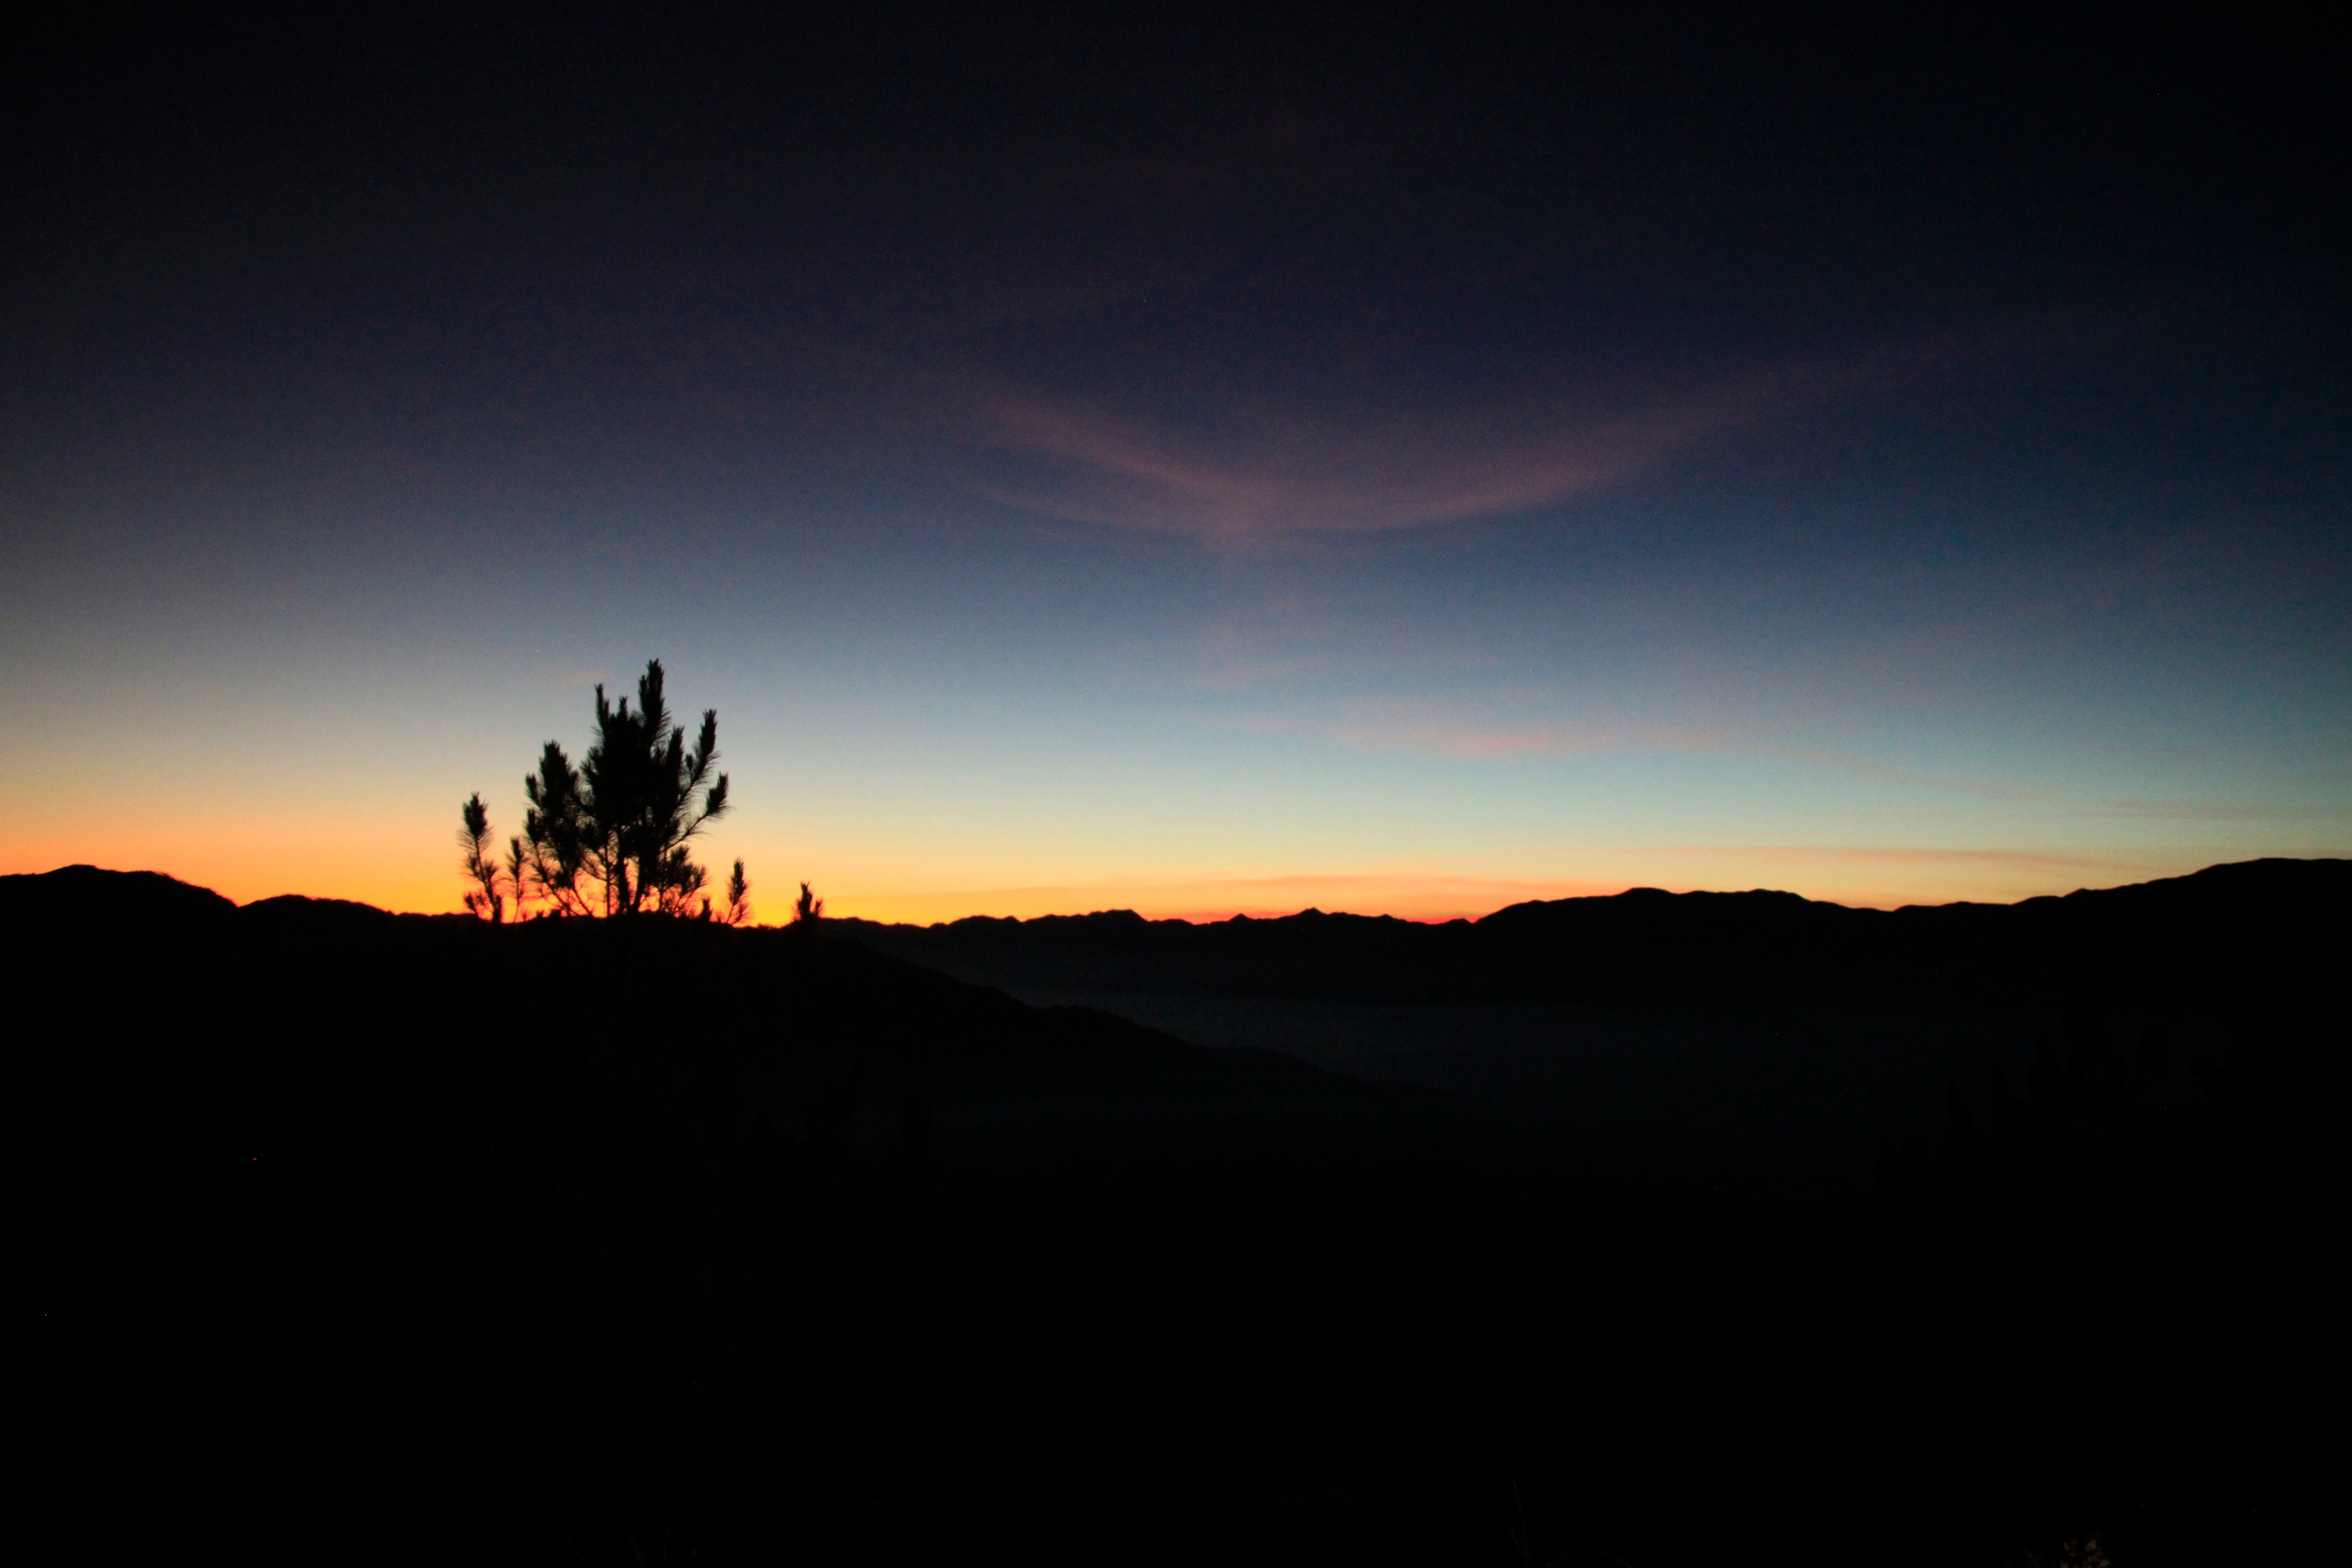
horizon, mountain, cloud, sky, sunrise, sunset, night, sunlight, morning, hill, dawn, dusk, evening, darkness, afterglow, natural environment